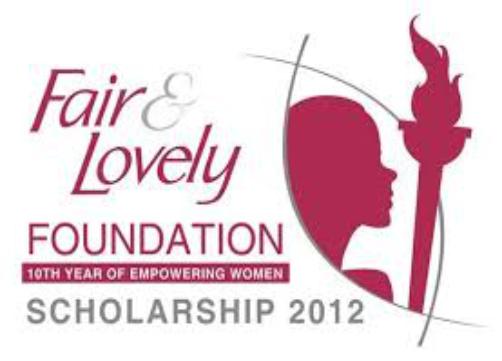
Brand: Fair and Lovely
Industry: Necessities